Vulva activism

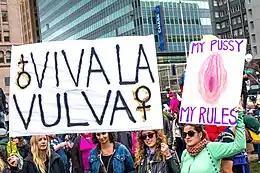
Raising awareness for the vulva at the Women's March in Oakland, 2017

Vulva activism (also termed as vulvactivism) is the promotion of a raised awareness of the appearance of female genitalia and the breaking of taboos surrounding the vulva, as carried out by feminist movements and advocacy groups. Other names for this advocacy movement are "labia pride", "labia liberation", "vulvaversity", "viva la vulva", "pussy positivity" and similar. It is supported by several independent feminist groups and based on diverse channels of communication such as cyberfeminism, protest marches and advocating boycotts against physicians and clinics that make use of deceptive advertising.